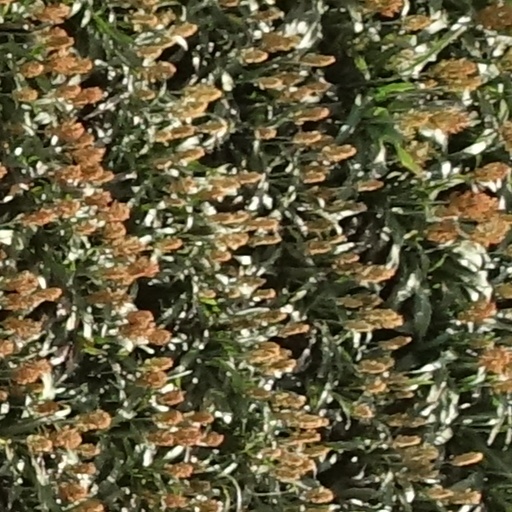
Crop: sorghum